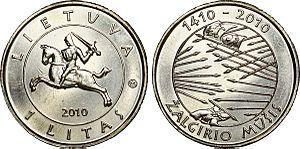
L'histoire de la Lituanie commence véritablement avec l'unification des tribus lituaniennes de religion balte par Mindaugas, au milieu du XIIIᵉ siècle, en vue de lutter contre les chevaliers teutoniques et les chevaliers porte-glaives venus les christianiser par la force. À partir du règne de Vytenis, qui débute vers 1290, et jusqu'au début du XVᵉ siècle, le grand-duché de Lituanie profite de la dislocation de la Rus' de Kiev et de l'affaiblissement de la Horde d'or tatare pour réunir sous son sceptre les petites principautés slaves du bassin du Dniepr, s'étendant jusqu'au Dniestr et à la mer Noire, atteinte en 1412. Pendant ce temps la foi balte recule au profit du catholicisme ou de l'orthodoxie.
La bataille de Grunwald ou première bataille de Tannenberg eut lieu le 15 juillet 1410 dans le cadre de la guerre du royaume de Pologne-Lituanie contre l'ordre Teutonique. L'alliance du royaume de Pologne et du grand-duché de Lituanie, menés respectivement par le roi Ladislas II Jagellon et le grand-duc Vytautas, écrasa les chevaliers teutoniques commandés par le grand-maître Ulrich von Jungingen. La plupart des commandants teutoniques furent soit tués soit capturés. Malgré la défaite, les chevaliers teutoniques parviennent à résister au siège de Marienbourg et les pertes territoriales lors de la paix de Toruń sont limitées. Les disputes territoriales continuèrent jusqu'à la signature de la paix du lac de Melno en 1422. Cependant, l'ordre Teutonique ne se relèvera jamais de cette défaite et le fardeau financier des indemnités de guerre entraîna des tensions internes et une crise économique sur ses terres. La bataille marque un basculement significatif des pouvoirs en Europe orientale et permet à l'union de Pologne-Lituanie de devenir la puissance politique et militaire dominante dans la région.